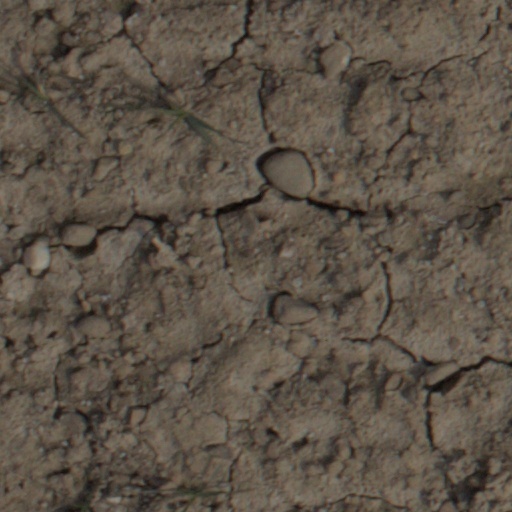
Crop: wheat